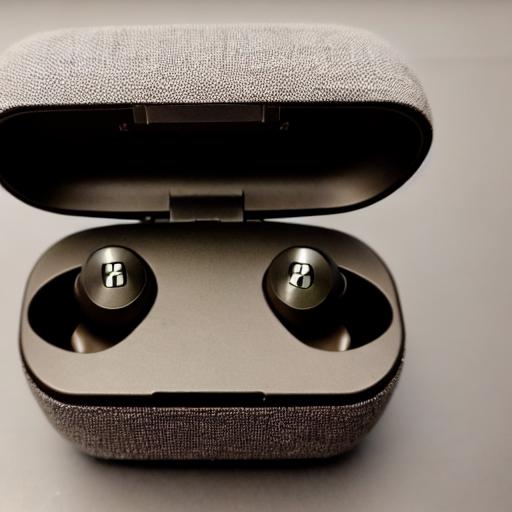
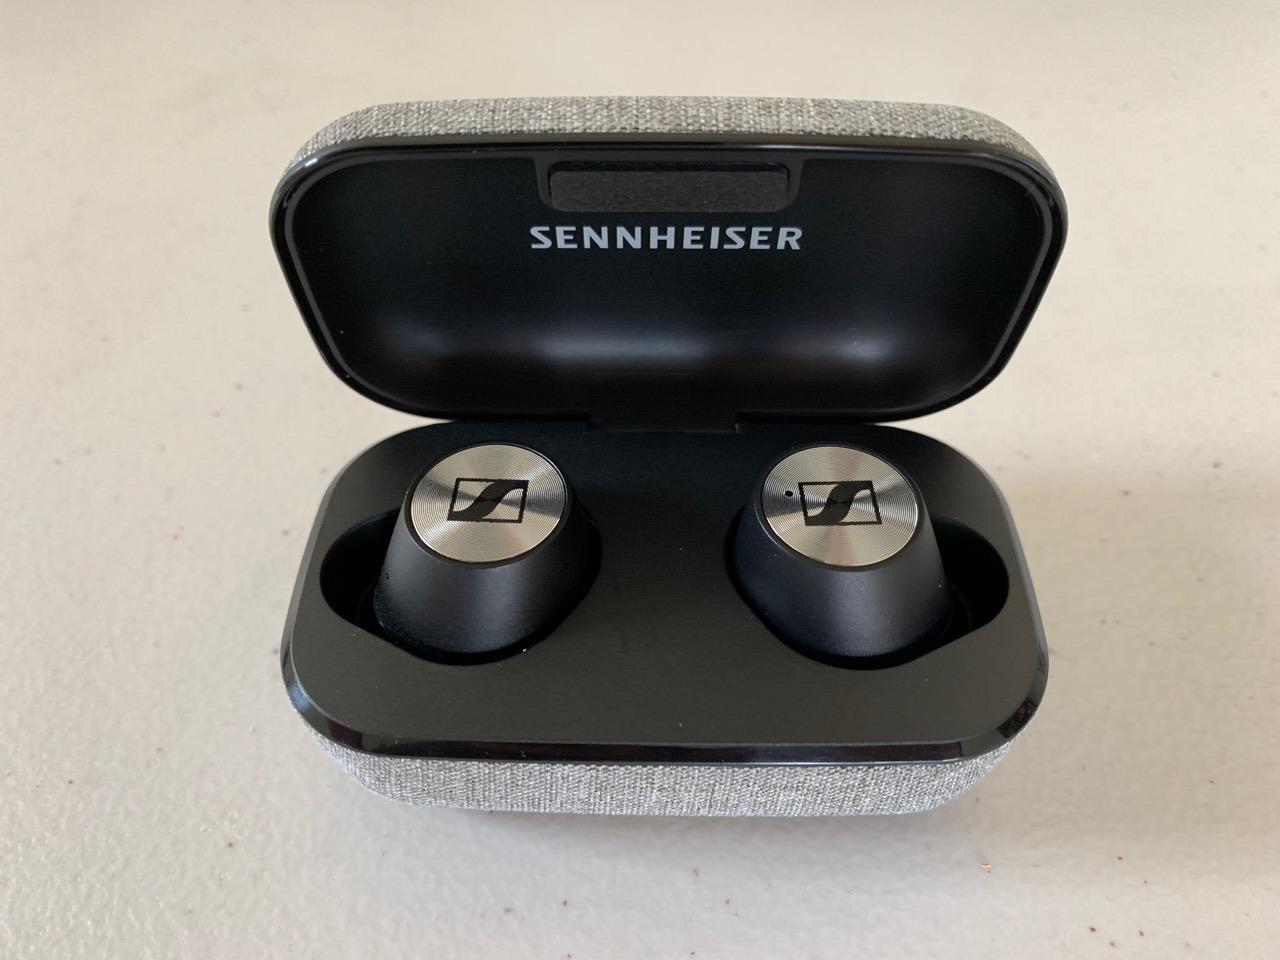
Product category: earbuds
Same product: no